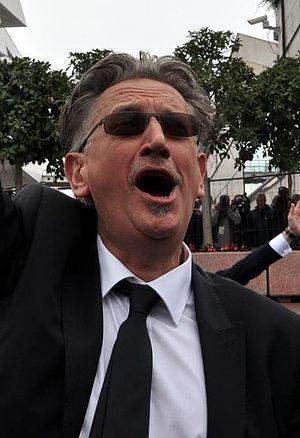
Benoît Delépine au festival de Cannes
Benoît Delépine, né le 30 août 1958 à Saint-Quentin, connu également sous le nom de Michael Kael, est un humoriste, réalisateur, journaliste et comédien français. Il est connu pour ses activités dans les émissions satiriques sur la chaîne de télévision Canal+ et les films qu'il a coréalisés avec Gustave Kervern.